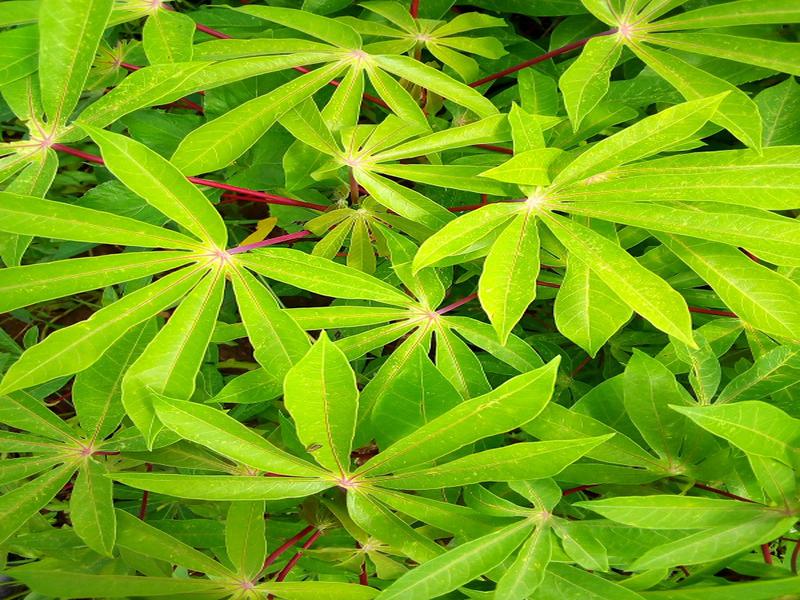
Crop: cassava
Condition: healthy